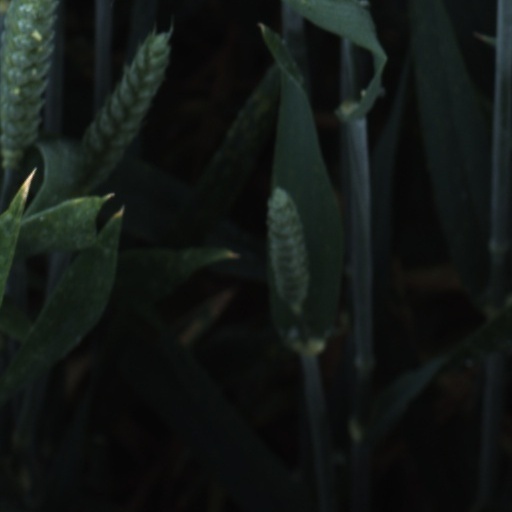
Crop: wheat